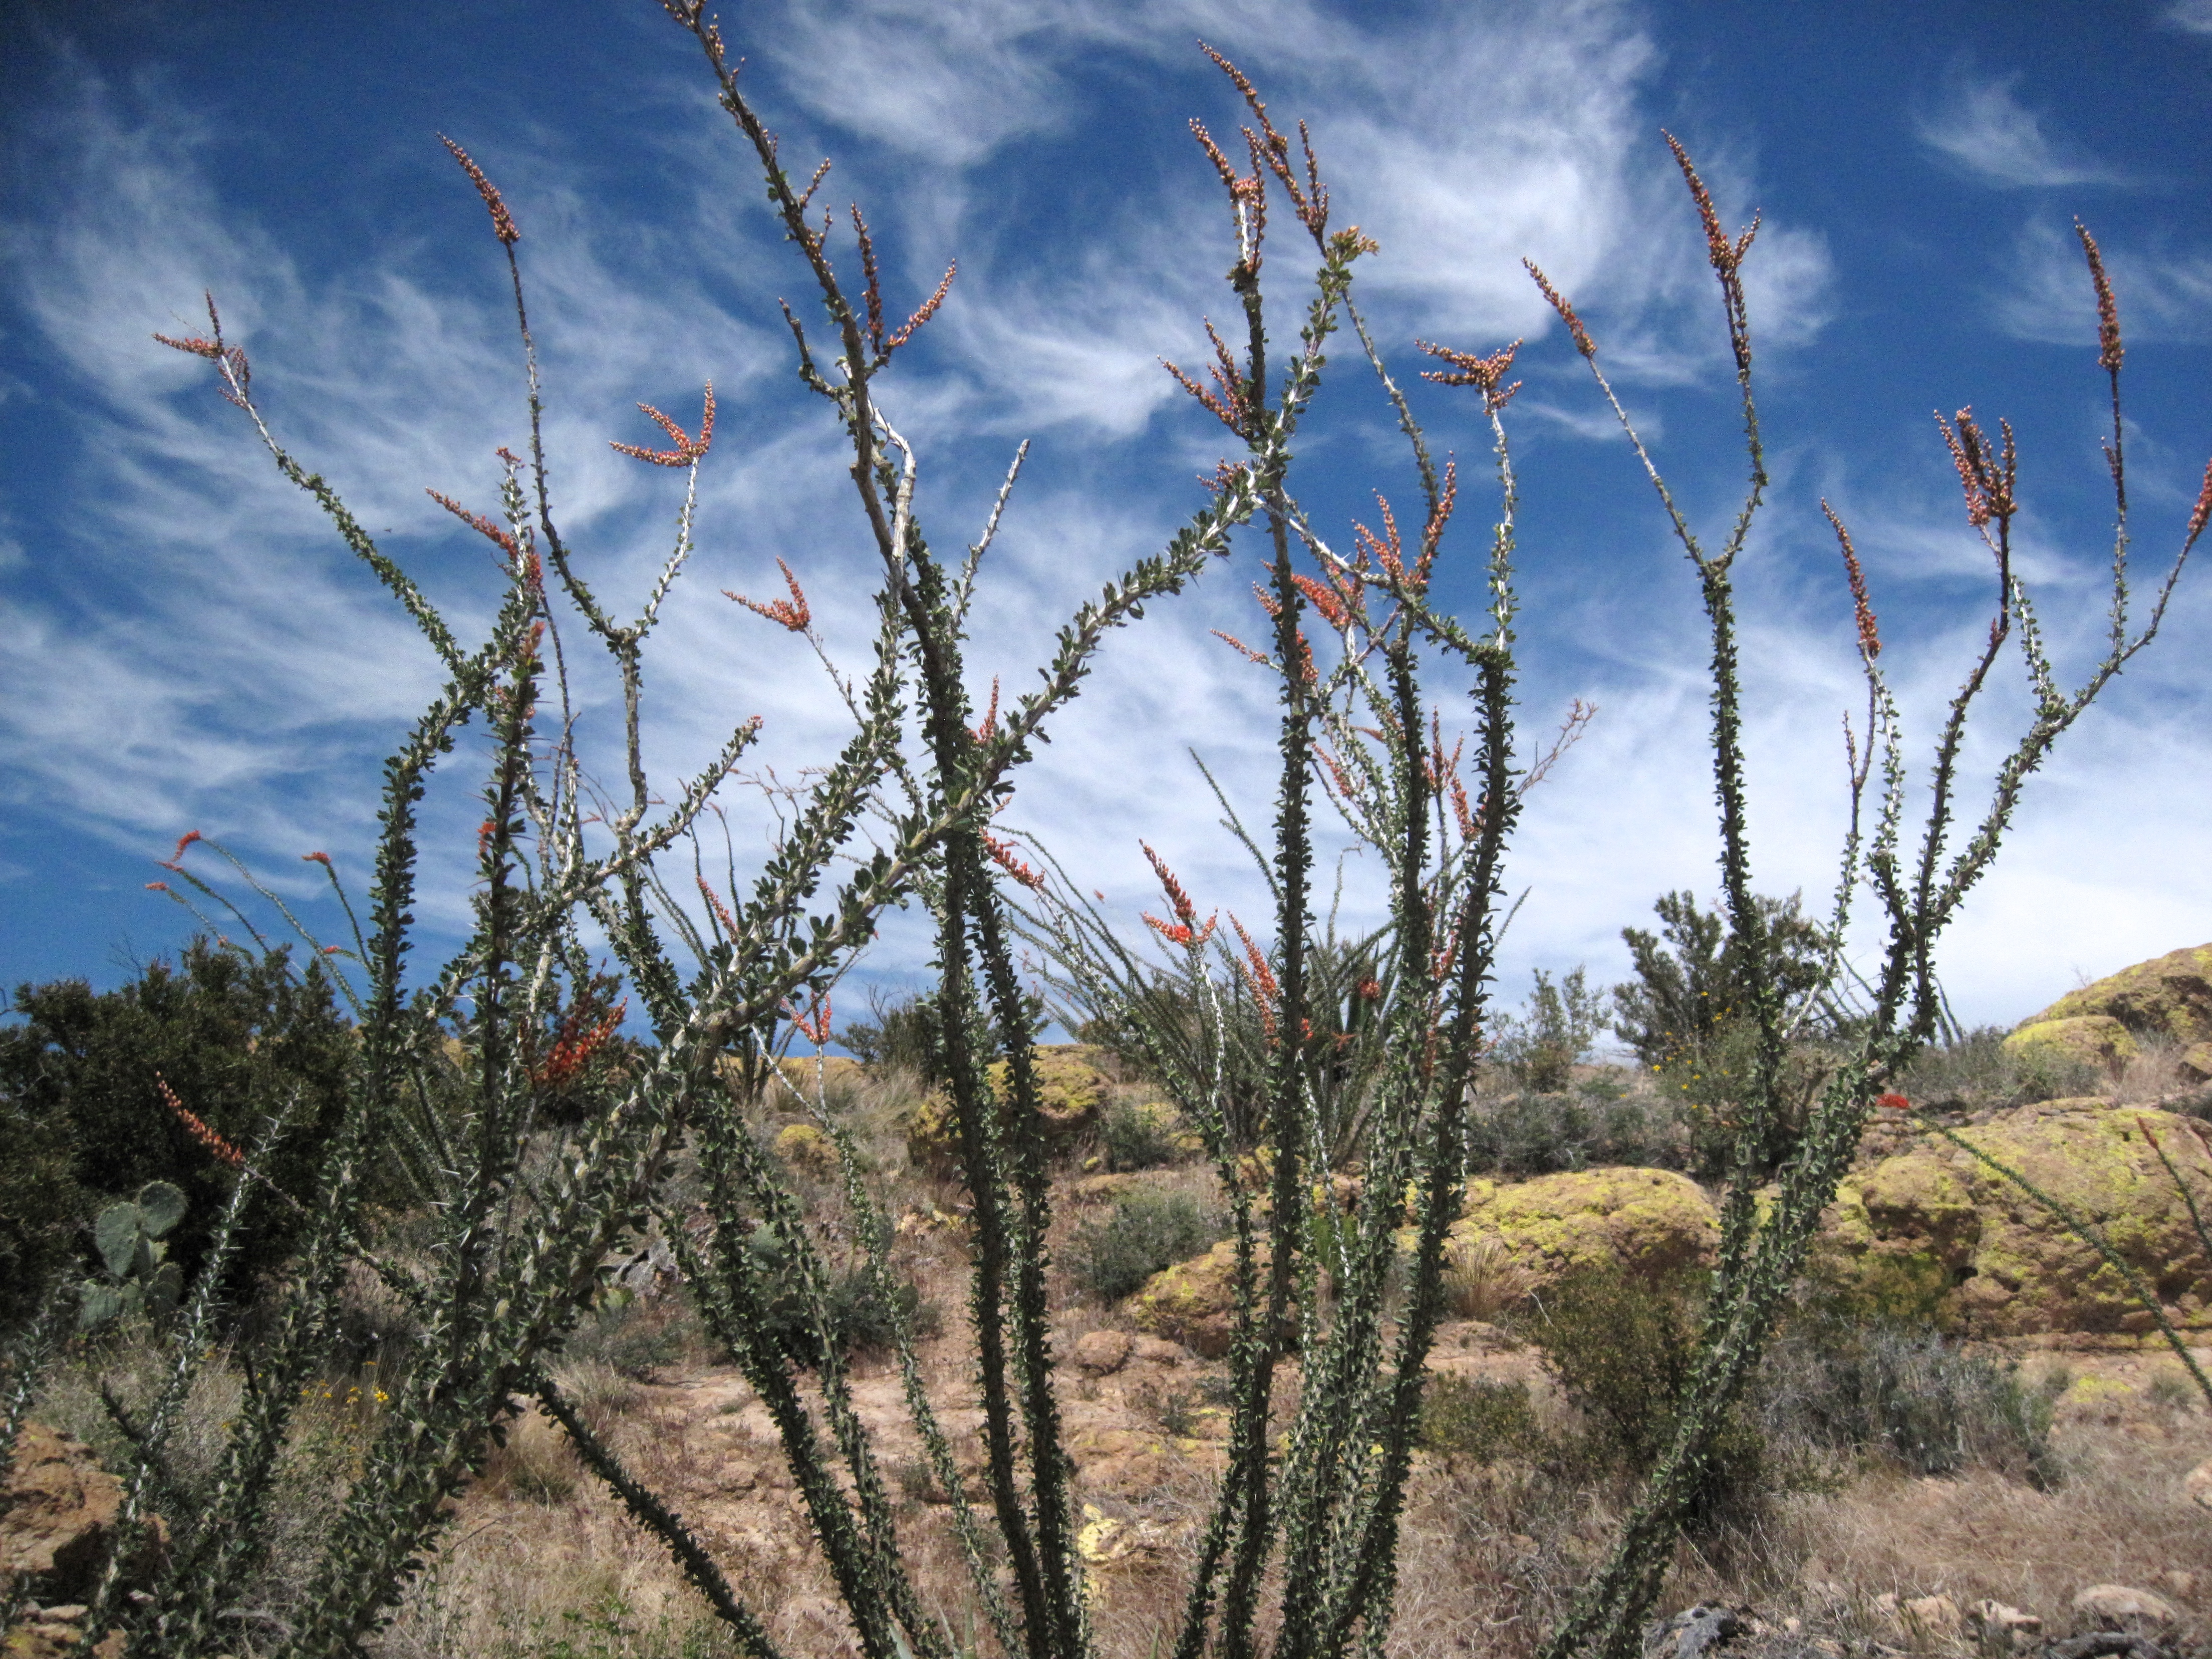
landscape, tree, nature, grass, wilderness, mountain, plant, prairie, flower, botany, flora, wildflower, habitat, ocotillo, ecosystem, flowering plant, natural environment, grass family, woody plant, land plant